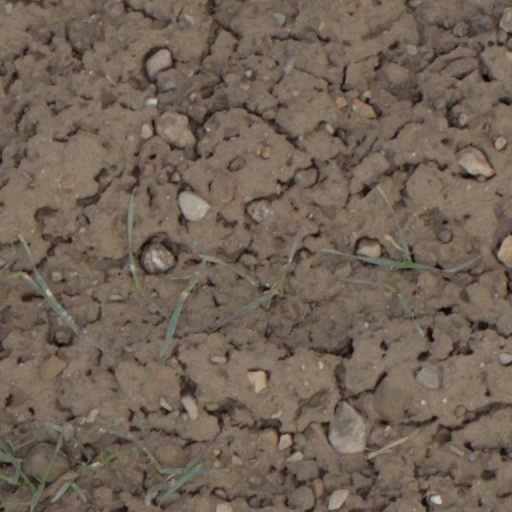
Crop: wheat